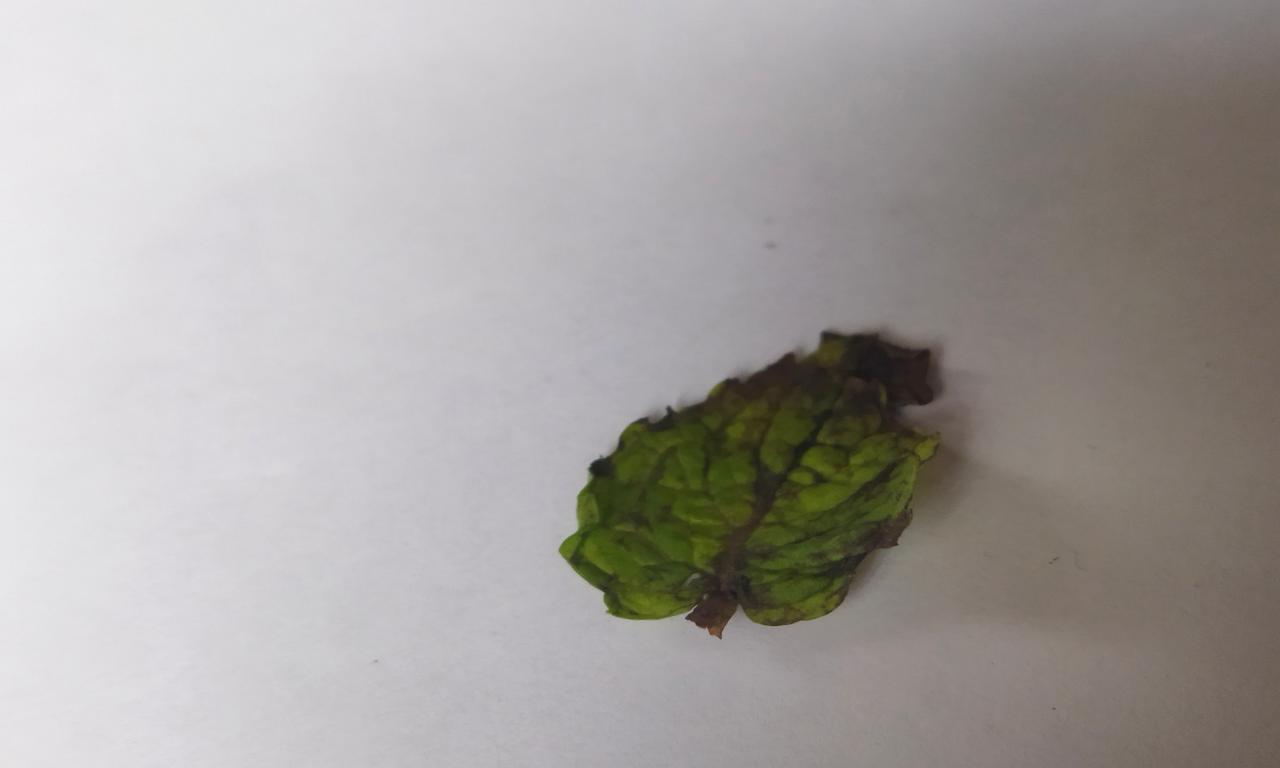
Label: Spoiled